Pudhu Vedham

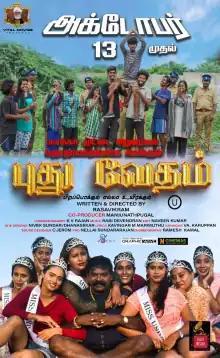
Theatrical release poster

Pudhu Vedham is a 2023 Indian Tamil-language film directed by Rasa Vikram and starring Imman Annachi, J. Vignesh and V. Ramesh in the lead roles. It was released on 13 October 2023.